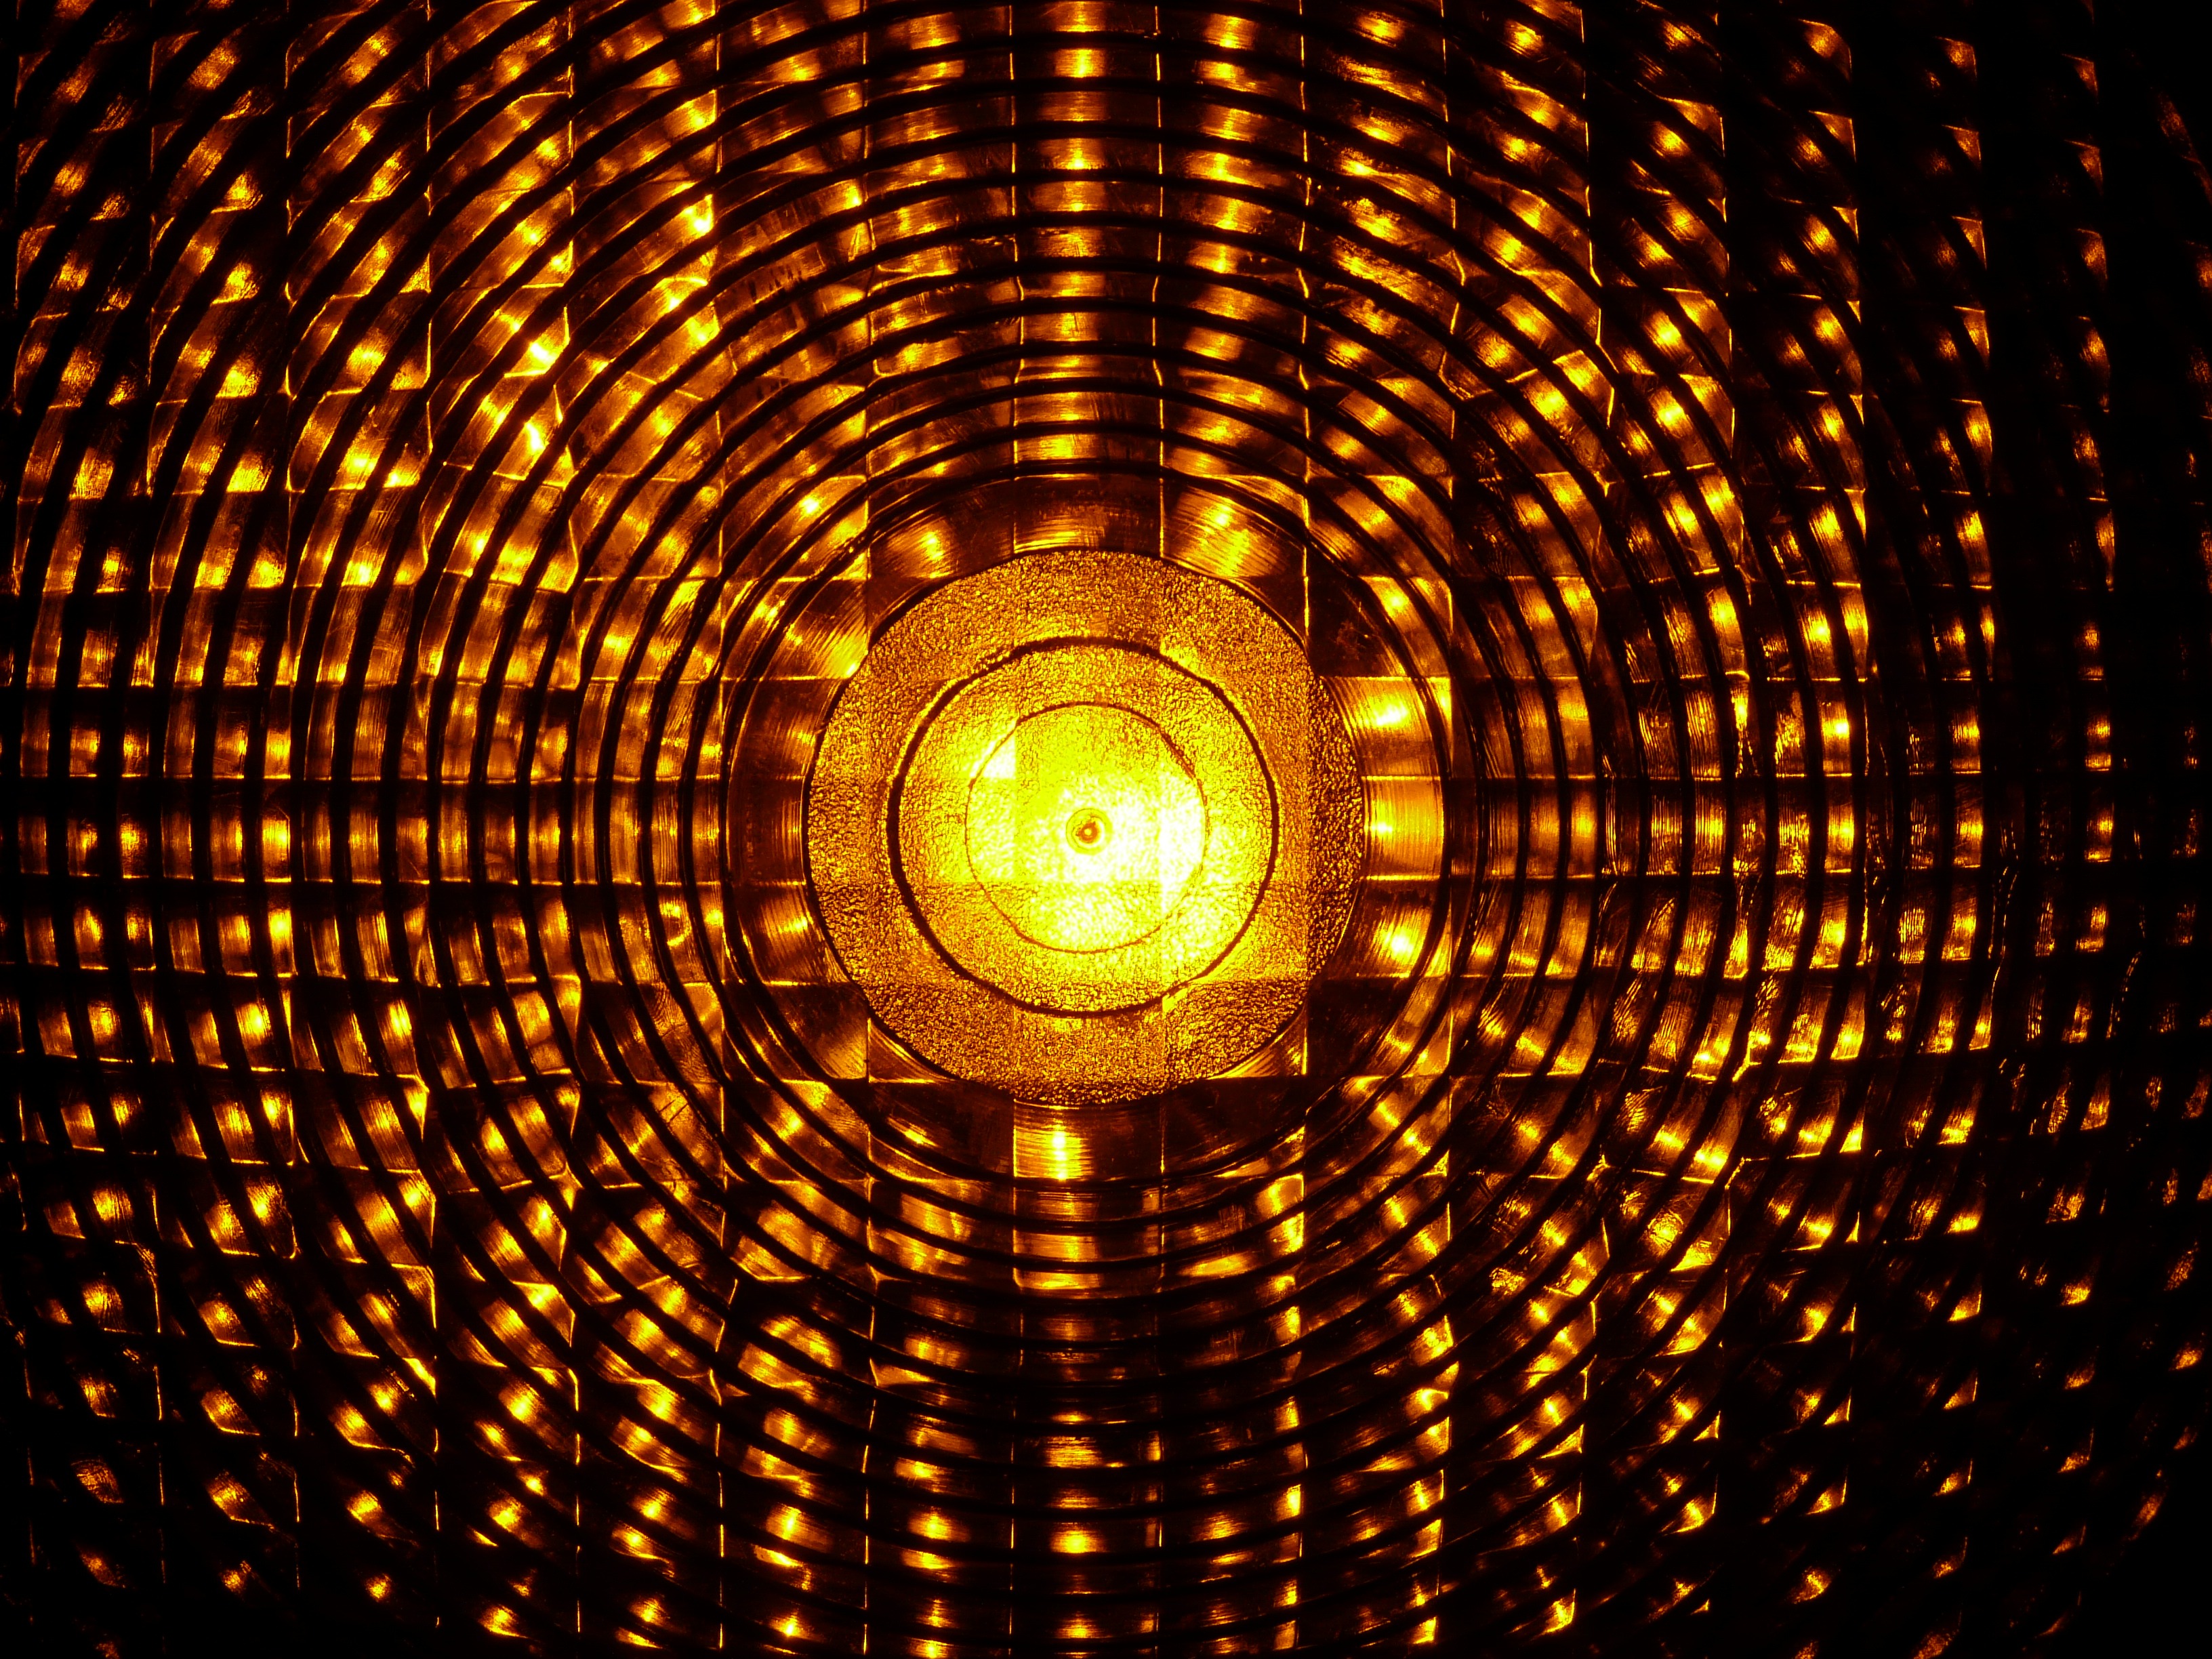
light, road, traffic, sunlight, bark, line, darkness, yellow, close, lighting, circle, symmetry, sphere, barrier, stop, warning, site, shape, attention, limit, light signal, demarcation, light source, warning light, warning lamp, road works, level crossing, computer wallpaper, turn right, warnblinkleuchte, construction site lighting